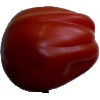
Label: tomato_heart